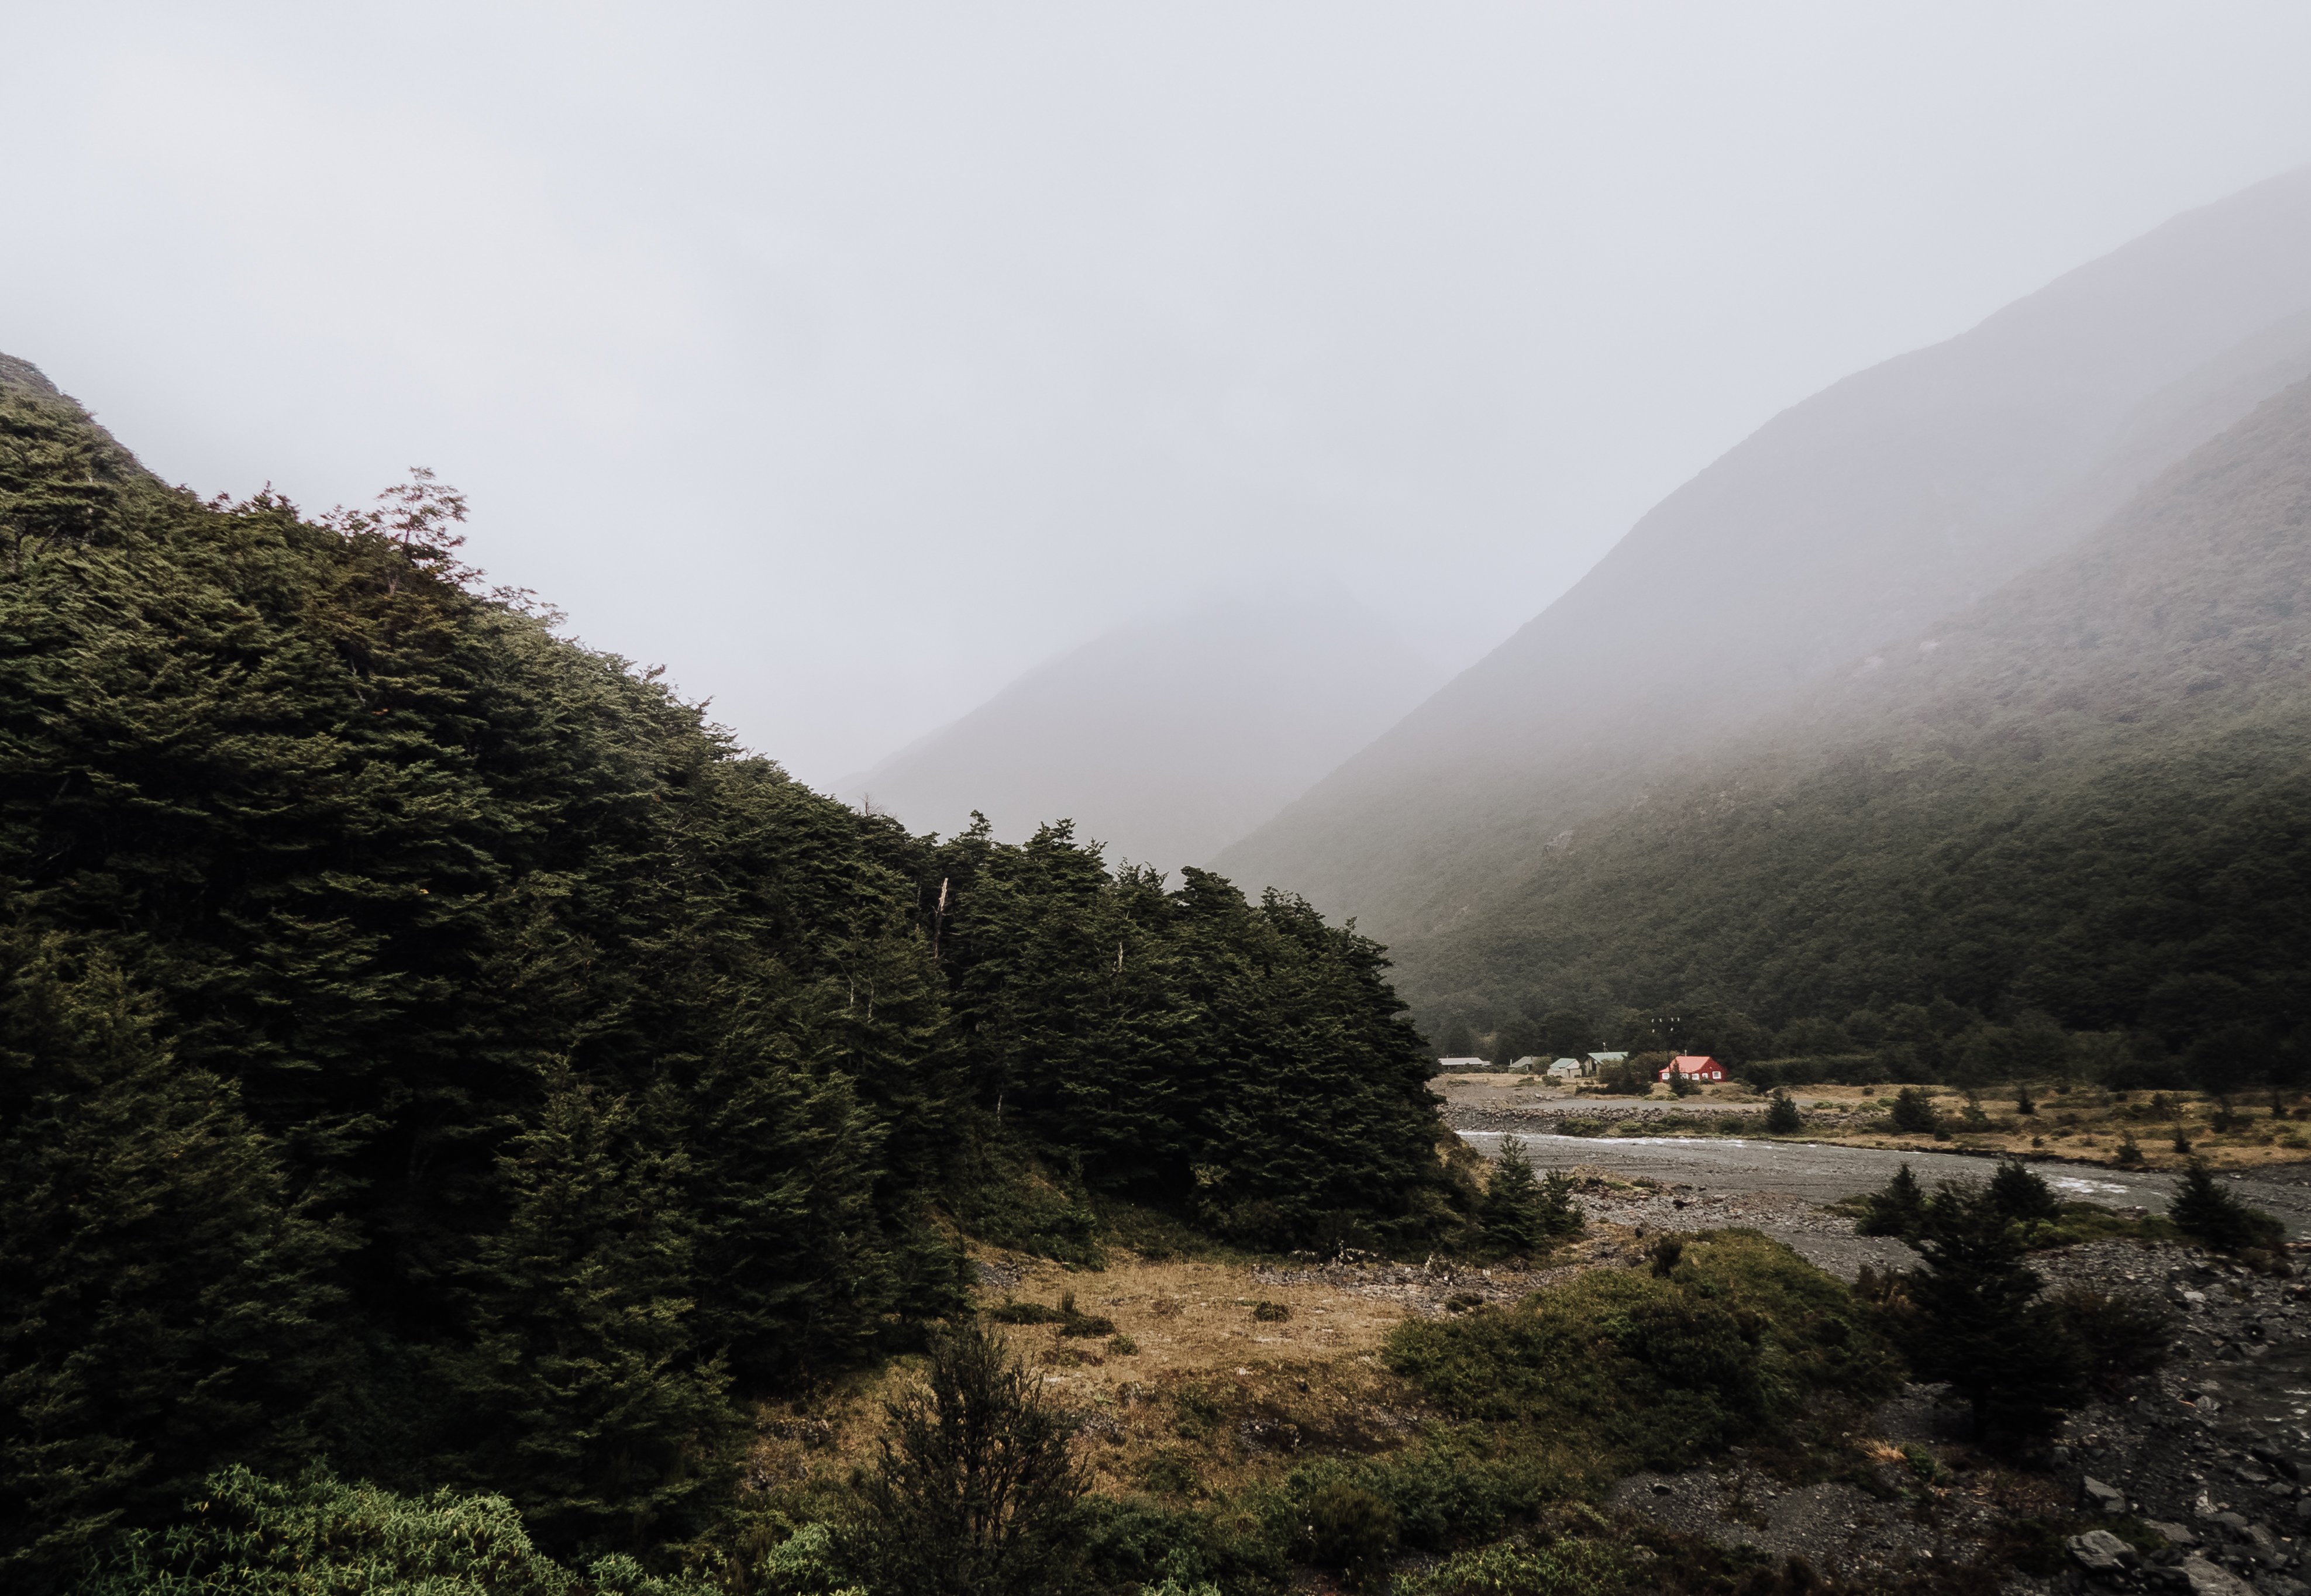
highland, atmospheric phenomenon, mountainous landforms, hill station, mist, fog, mountain, sky, hill, tree, fell, rural area, landscape, haze, valley, cloud, plant community, chaparral, plant, forest, road